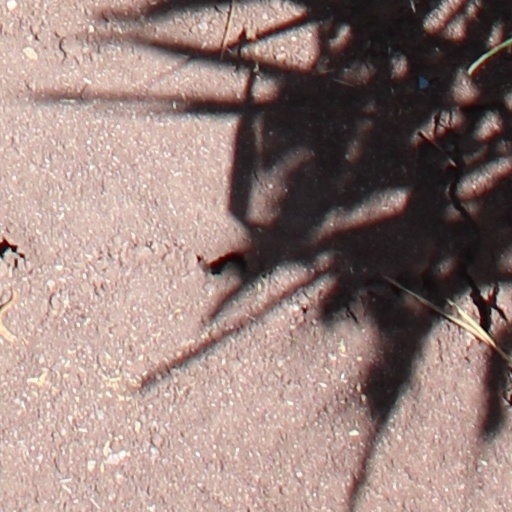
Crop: wheat